Moors murders

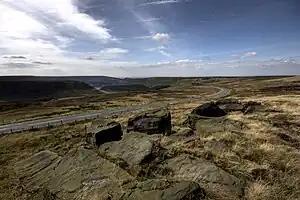
Rolling hills covered in grass

On 12 July 1963, Brady told Hindley that he wanted to commit the "perfect murder". After work he instructed her to drive a borrowed van around the area while he followed on his motorcycle; when he spotted a likely victim he would flash his headlight. Driving down Gorton Lane, Brady saw a young girl and signalled Hindley, who did not stop because she recognised the girl as an eight-year-old neighbour of her mother. Sometime after 7:30 p.m., on Froxmer Street, Brady signalled Hindley to stop for 16-year-old Pauline Reade, a schoolmate of Hindley's sister Maureen on her way to a dance; Hindley offered Reade a lift. At various times Hindley gave conflicting statements about the extent to which she, versus Brady, was responsible for Reade being selected as their first victim, but said she felt that there would be less attention given to the disappearance of a teenager than of a young child.